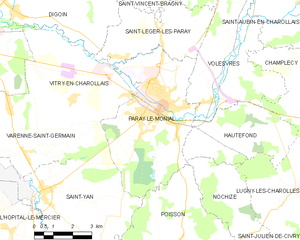
Carte des communes françaises